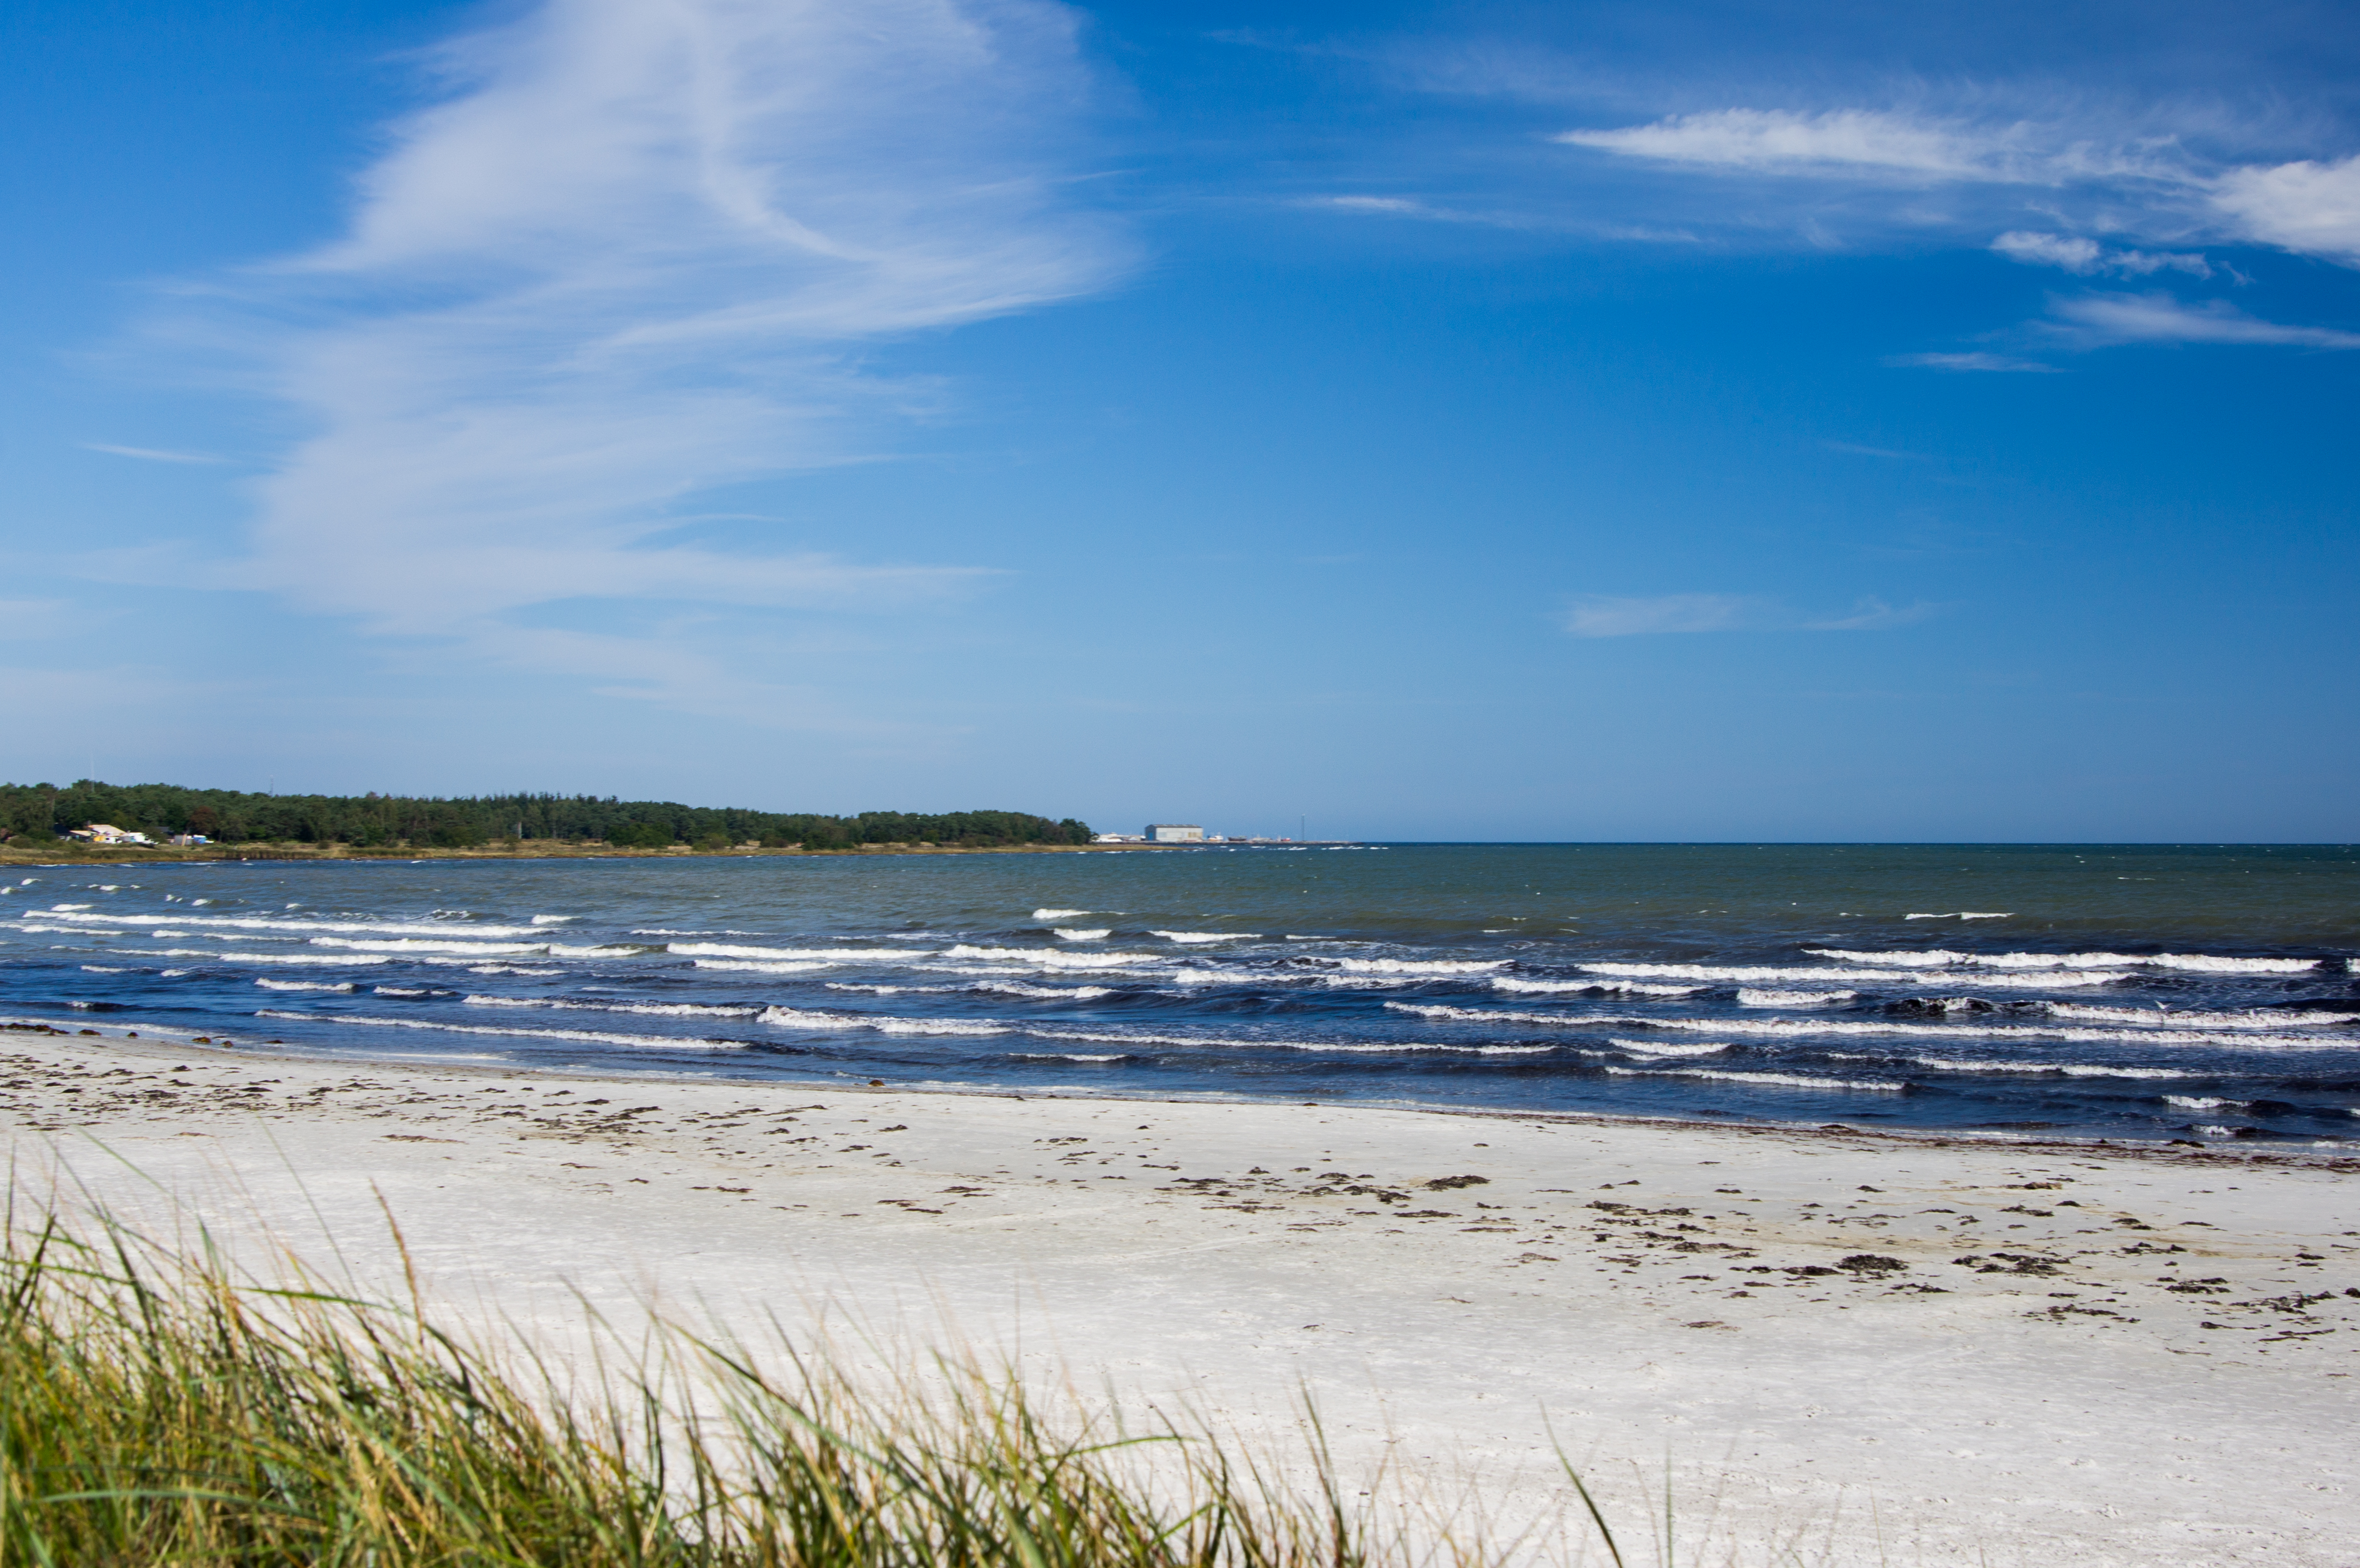
beach, sea, clouds, dunes, holiday, baltic sea, summer, bornholm, quiet, empty, background, wonderful, postcard, breakers, waves, daylight, blue, sky, chillen, loneliness, body of water, ocean, wave, shore, coast, water, wind wave, cloud, sand, natural environment, daytime, coastal and oceanic landforms, horizon, vacation, tide, bay, inlet, tree, cumulus, wind, headland, sound, meteorological phenomenon, rock, tropics